Swensen's

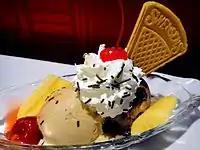

Swensen sold the rights to franchise Swensen's Ice Cream Factories and Restaurants to William Meyer and investors in the 1970s but retained exclusive rights in San Francisco and continued to operate his original store (which still exists today) until 1994, a year before his death at age 83. Under new management the company expanded to 400 stores, mostly franchise locations, by the 1980s. However, in the 1990s it contracted to half of that size before being acquired and expanding again, mostly in Asia. U.S. stores continued to close until only three were left, including the original San Francisco ice cream parlor and the main restaurant in Miami. In 2022, the last U.S. franchise location closed in Coral Gables, Florida, after 44 years, leaving the San Francisco store as the last Swensen's in the country.